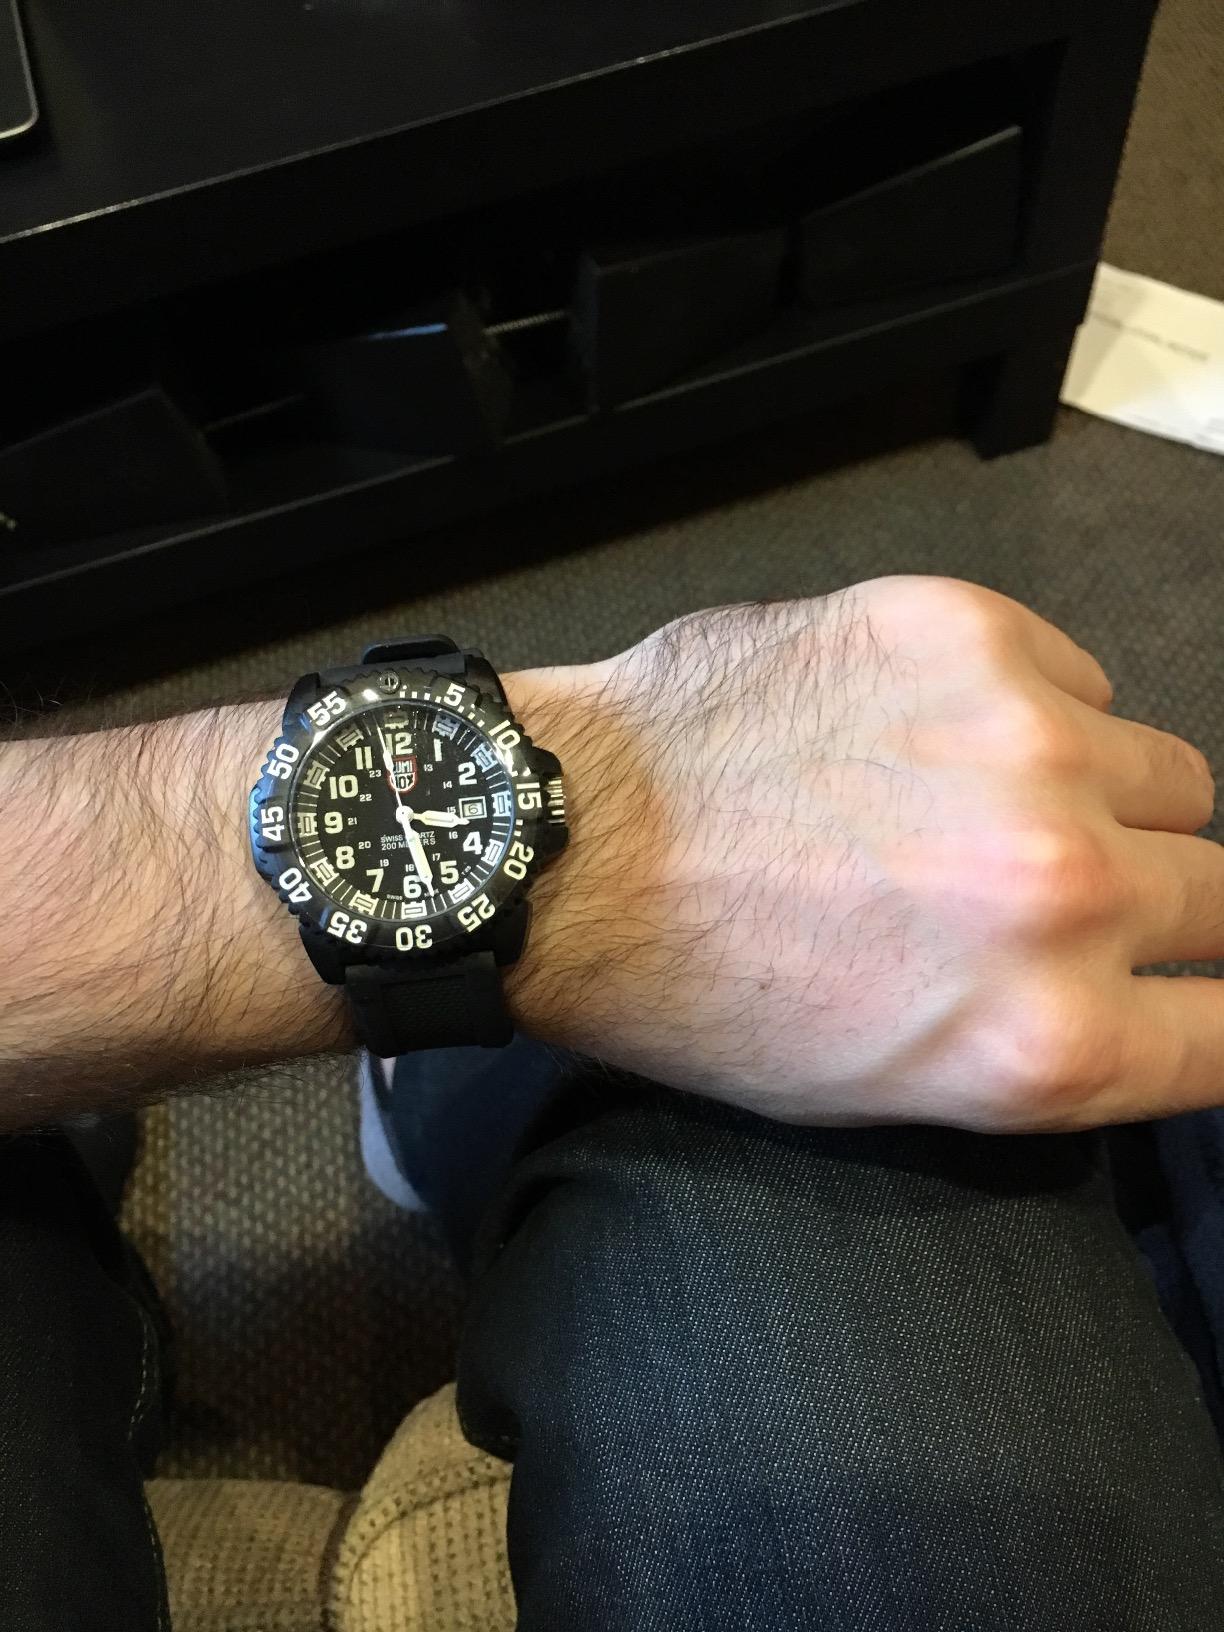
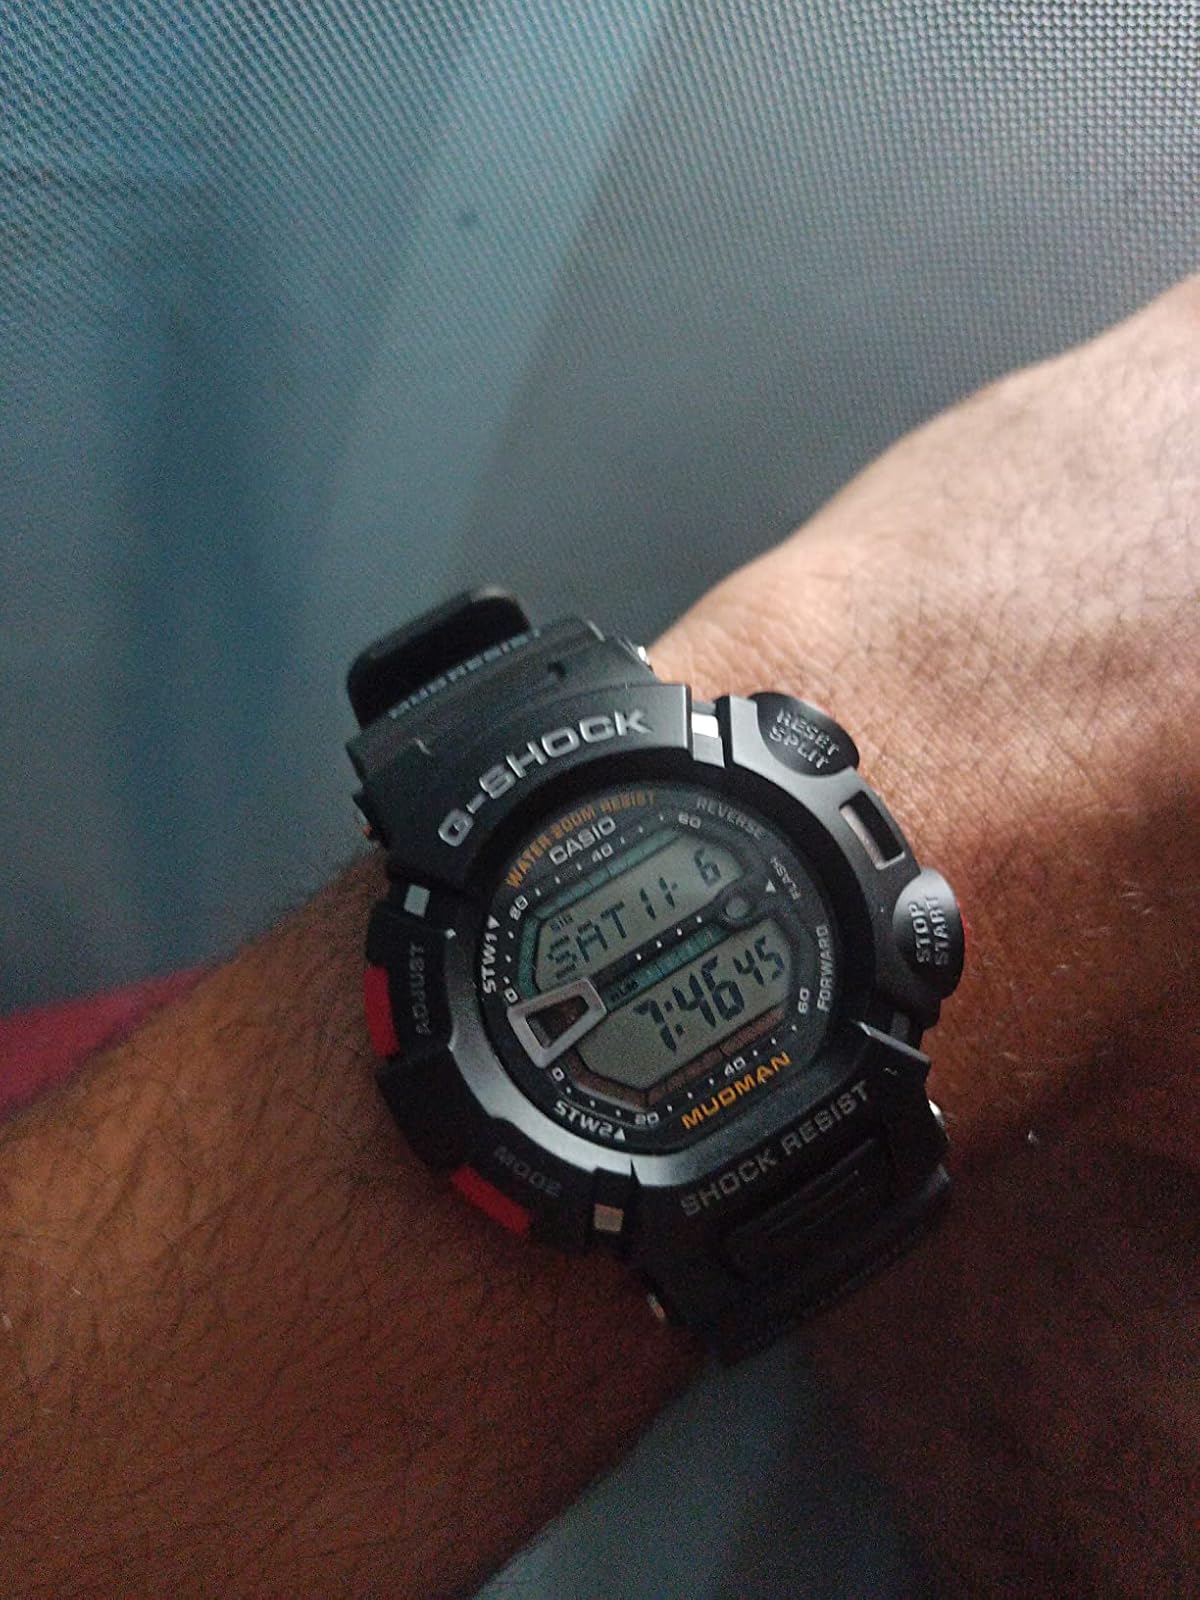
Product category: accessories_watch
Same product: no